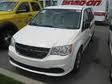
Car model: 2012 Ram C/V Cargo Van Minivan